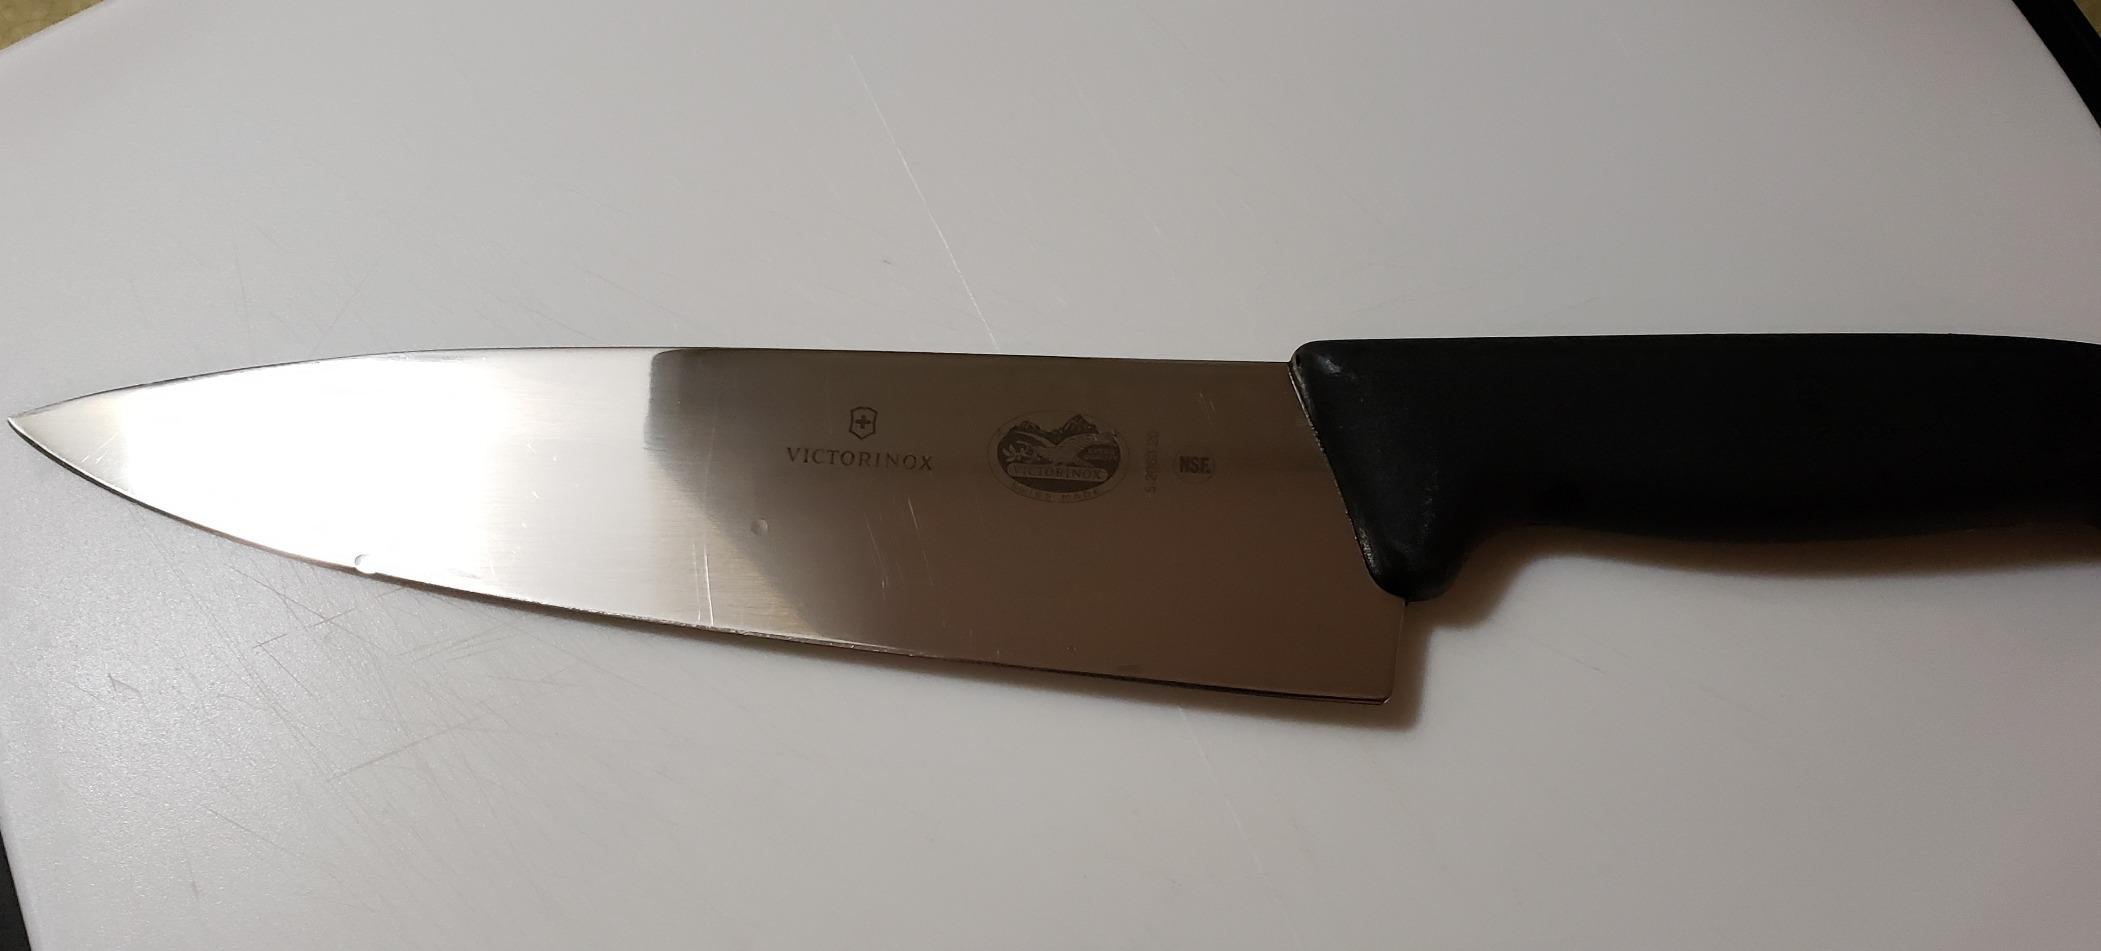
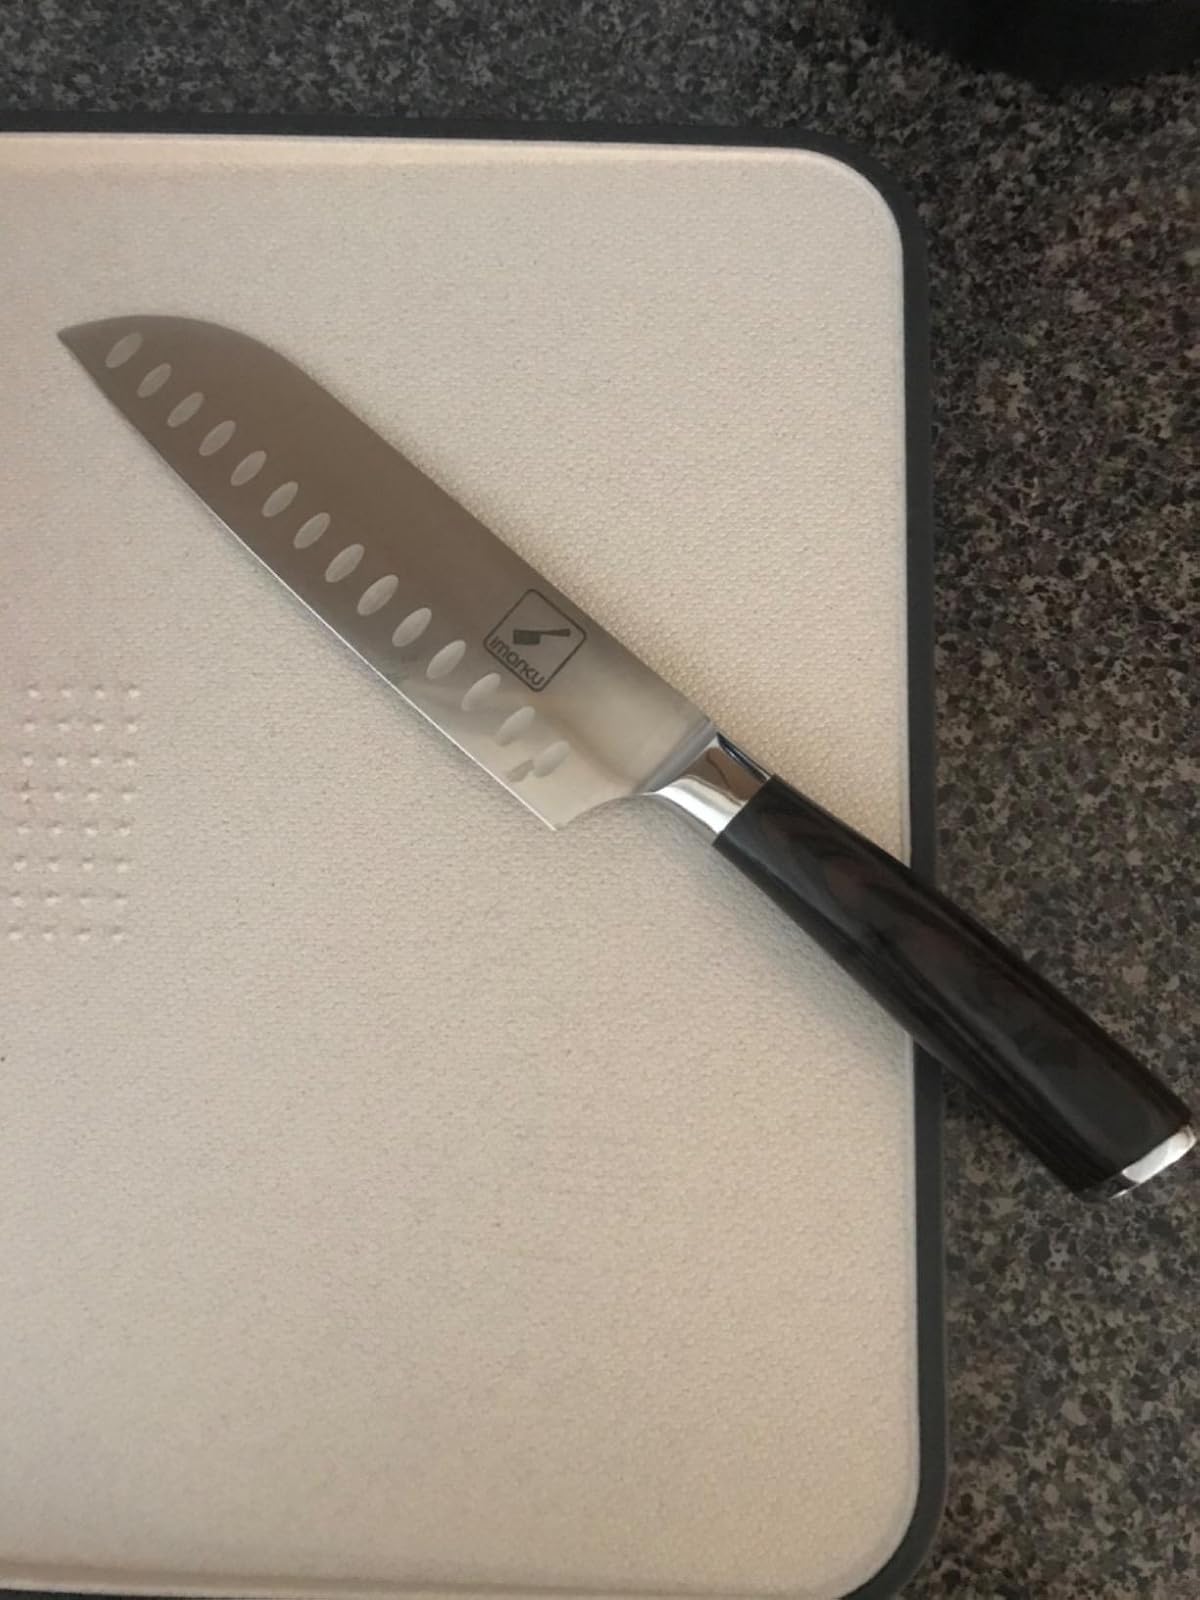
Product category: items_knife
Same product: no